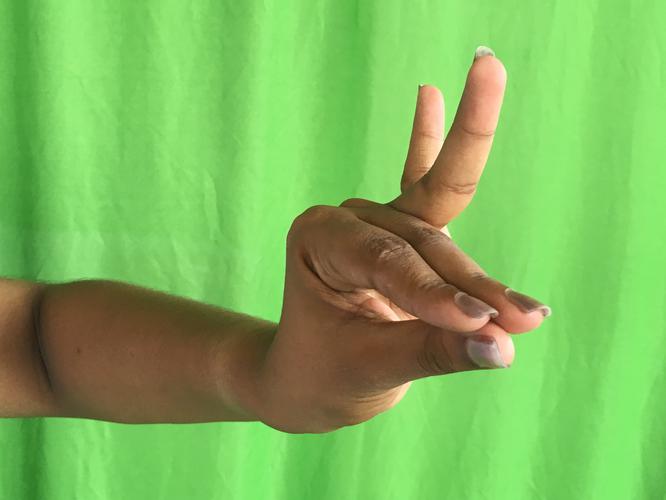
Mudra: Katakamukha_1
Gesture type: single_hand